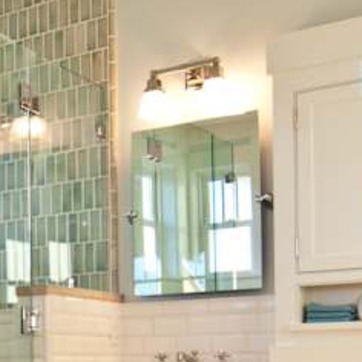
Material: mirror